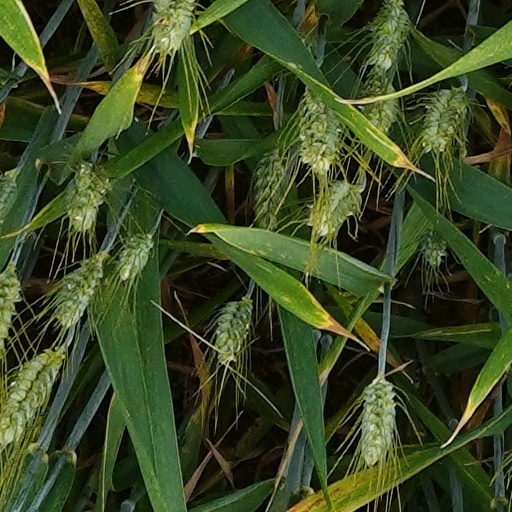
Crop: wheat